Grendi

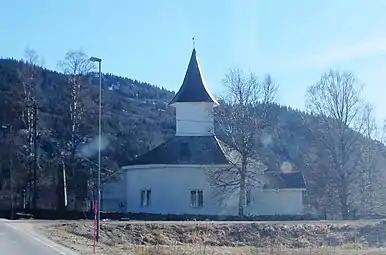
Årdal Kyrkje is a church in the Grendi township, municipality of Bygland, in Aust-Agder county, Norway

Grendi is a village in Bygland municipality in Agder county, Norway. The village is located on the east side of the lake Byglandsfjorden in the south part of the municipality. Grendi sits along the Norwegian National Road 9 about north of the village of Byglandsfjorden and about south of the village of Longerak. Årdal Church is located in the village. In the early 1900s, a tuberculosis sanatorium was established in Grendi.